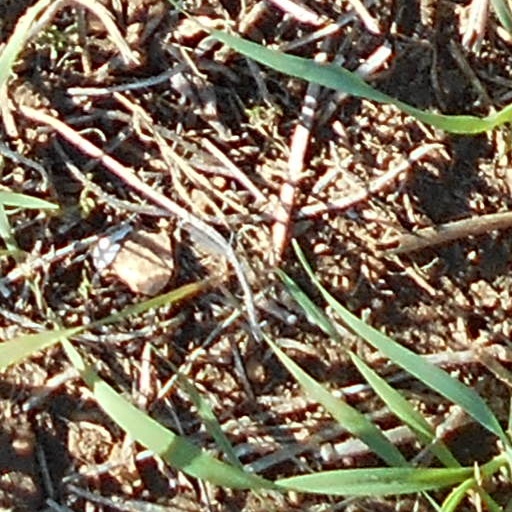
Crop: wheat